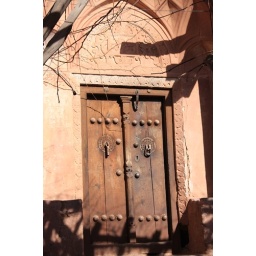
Doors to houses or compounds in Iran often have two door knockers. One for men one for women.